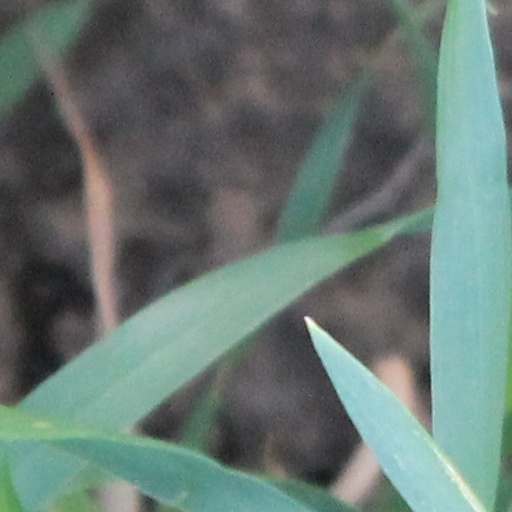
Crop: wheat